Spain–Turkey relations

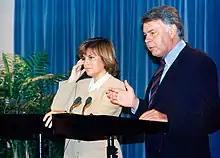
Joint press conference between Felipe González and Tansu Çiller in 1995 in Madrid

A rapprochement between the Republic of Turkey, led by prime minister Adnan Menderes, and Francoist Spain began by the mid-20th century, and both countries signed a Treaty of Friendship in 1959. This strengthening of relations continued in the 1980s, in a favourable context facilitated by circumstances such as the joining of Spain to the North Atlantic Treaty Organization (NATO) in 1982, a military alliance to which Turkey already belonged.